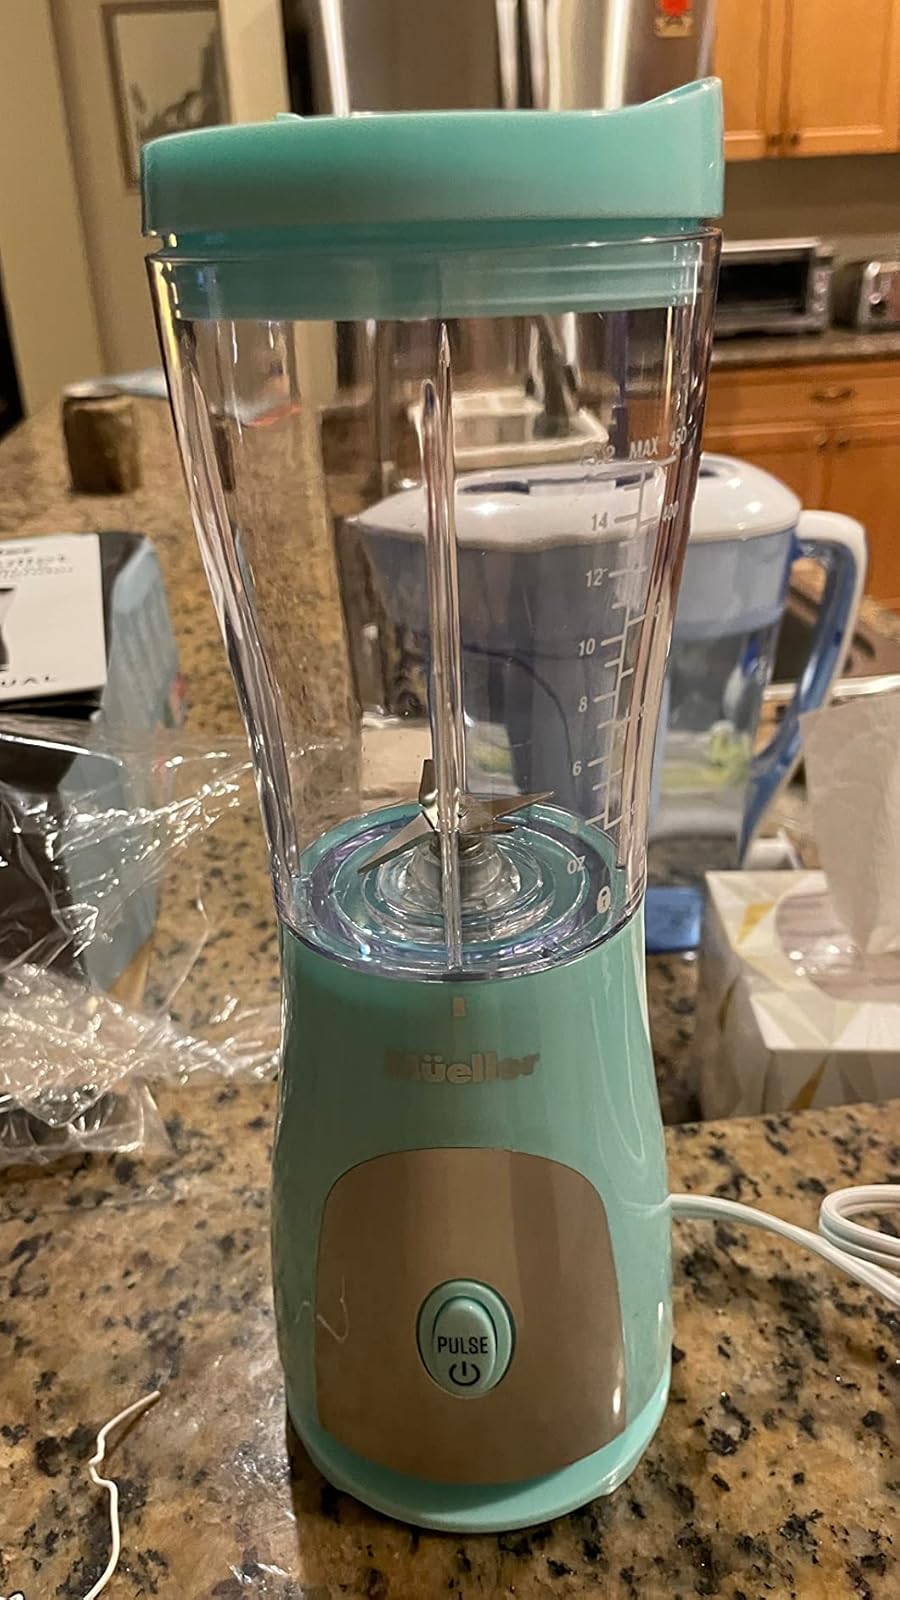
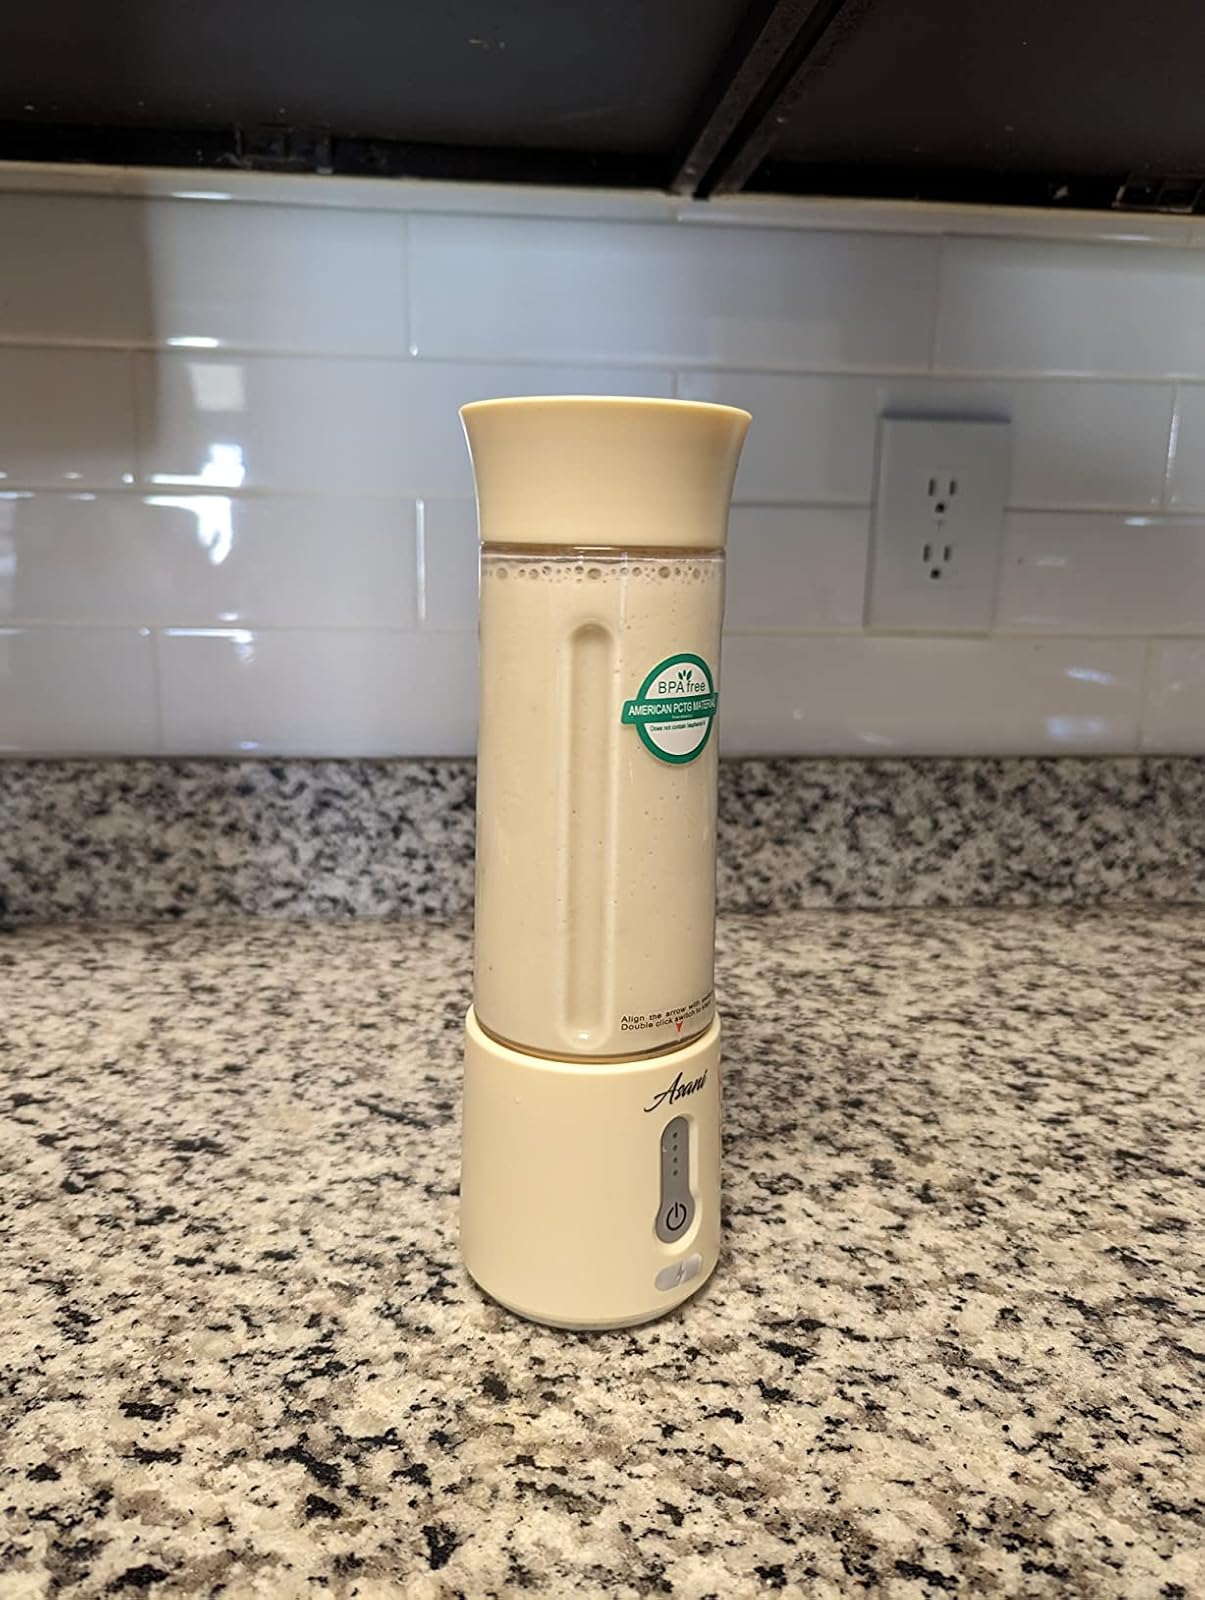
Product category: items_blender
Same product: no